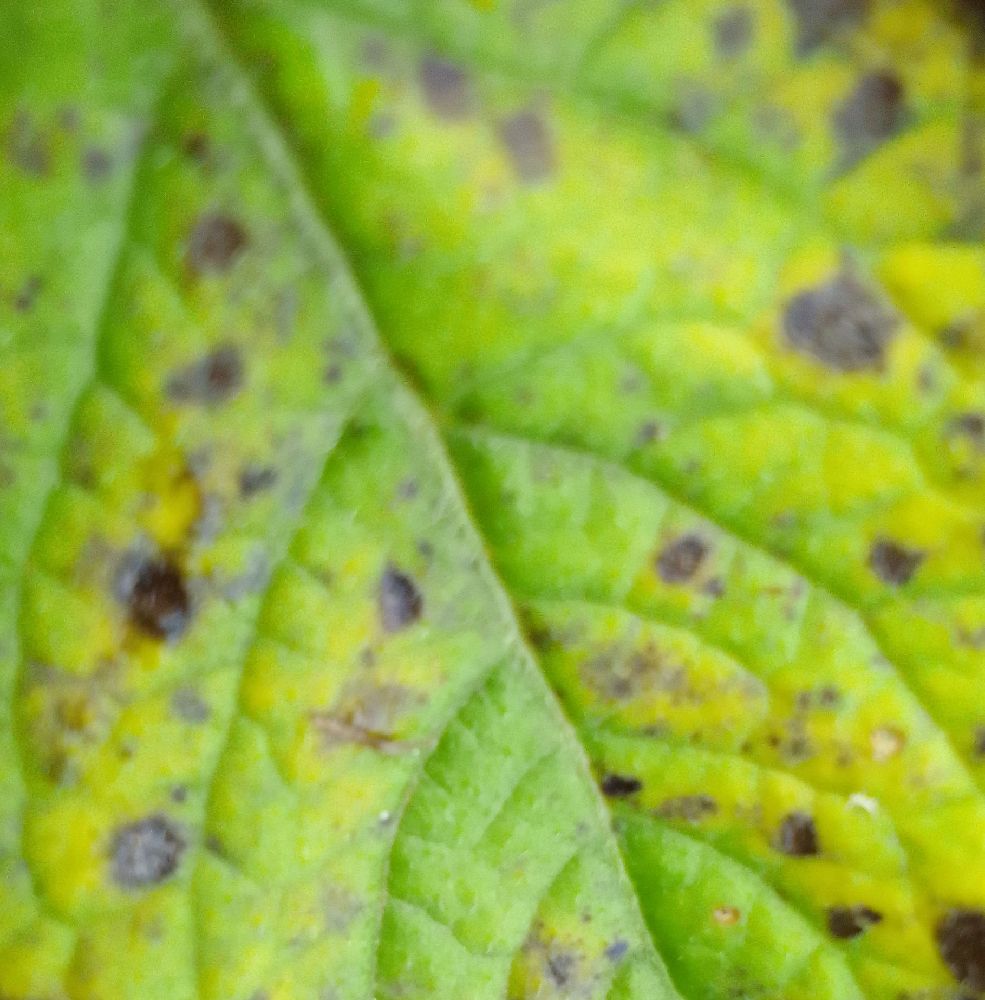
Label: Early blight